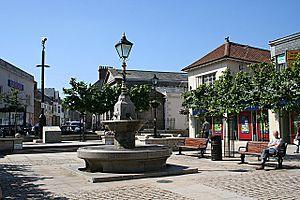
Camborne est une ville d'Angleterre située dans la région minière des Cornouailles. La ville de Camborne compte 23 000 habitants. Camborne et Redruth font partie de la plus grande agglomération urbaine de Cornouailles.